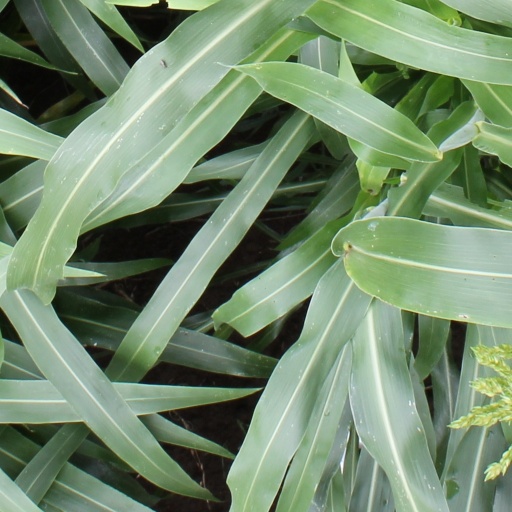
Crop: sorghum